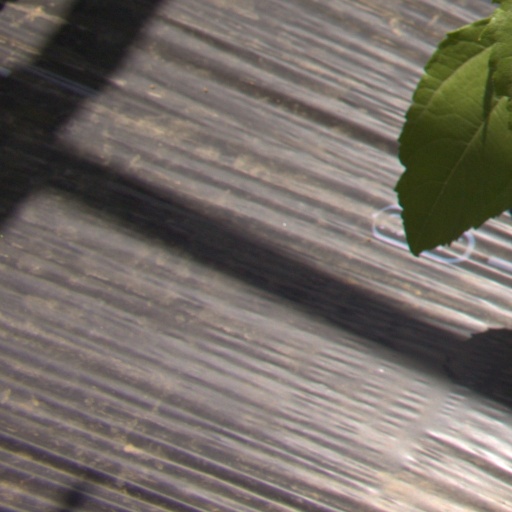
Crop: Jerusalem artichoke